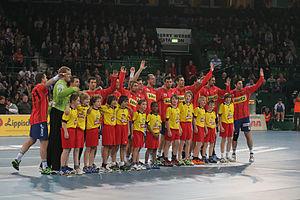
Le HSV Hambourg est un club allemand de handball basé à Hambourg. Le club a notamment remporté une Ligue des Champions en 2013 et un Championnat d'Allemagne en 2011.